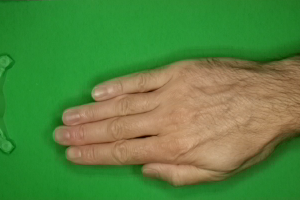
Label: paper